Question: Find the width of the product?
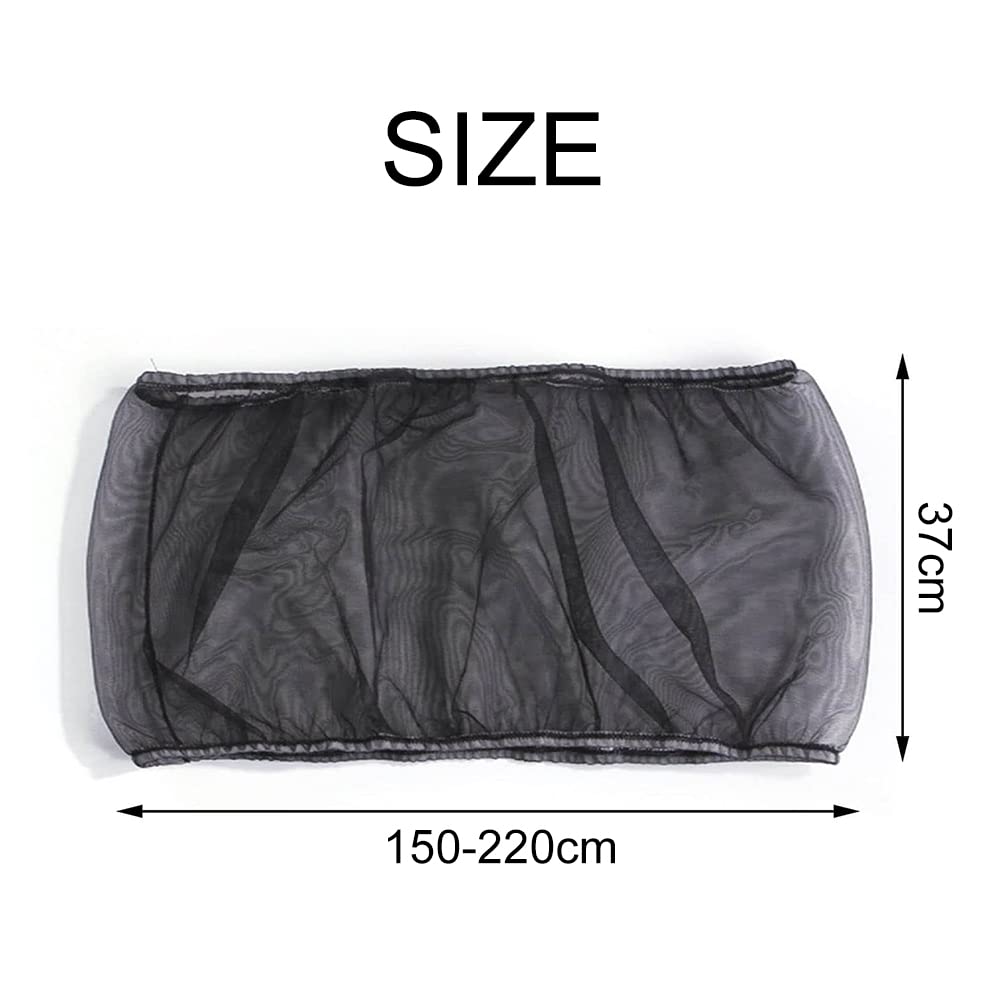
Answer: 150.0 centimetre